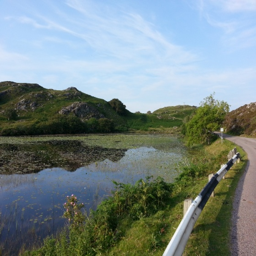
roads and scenery all to myself